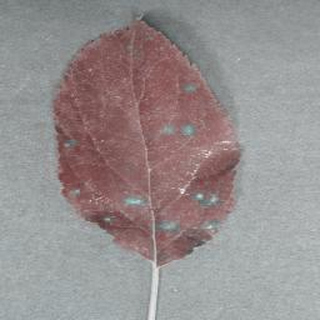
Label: apple_cedar_apple_rust